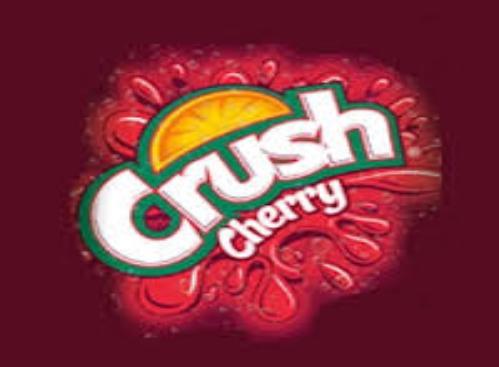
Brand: Crush
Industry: Food